Shane McInerney

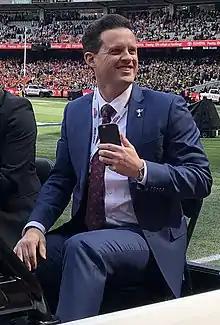
McInerney at the 2019 AFL Grand Final

Shane McInerney (born 19 October 1970) is a former Australian rules football field umpire in the Australian Football League. Active between 1994 and 2019, McInerney umpired in 500 senior VFL/AFL games, the most of any umpire in the league's history. He was raised in Ballarat, Victoria.